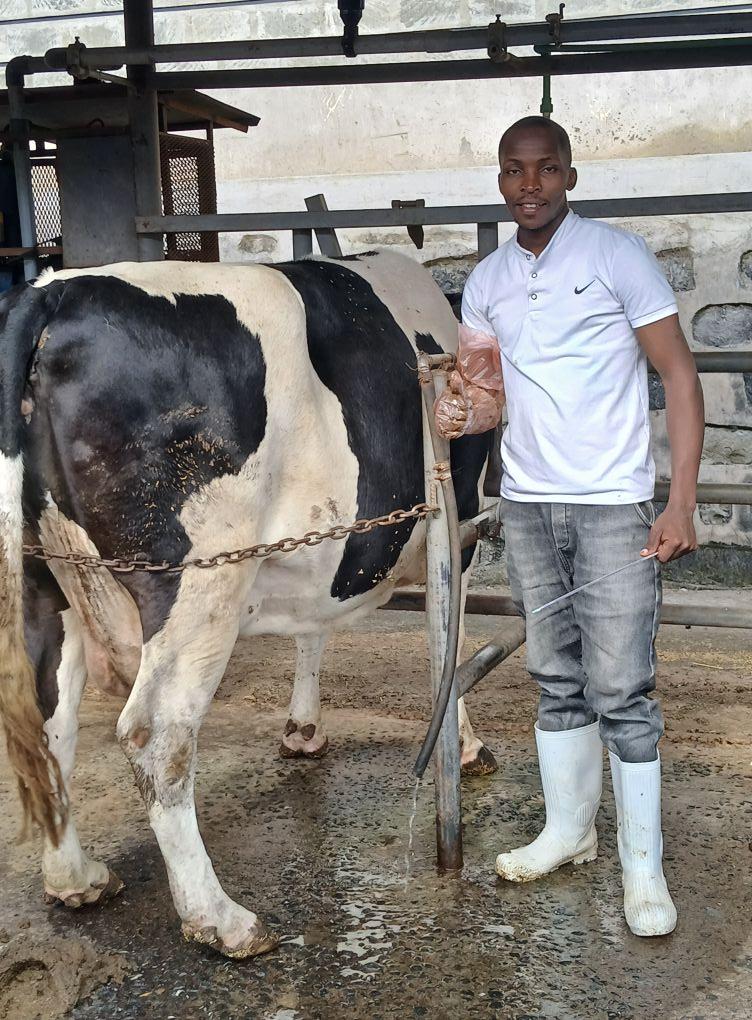
Mwanaume amesimama karibu na ng'ombe mweusi na mweupe ndani ya panda ya kufunga. Amevalia koti nyeupe suruali ya [cs] jeans [cs] na shati jeupe akishika mfuko mkononi.